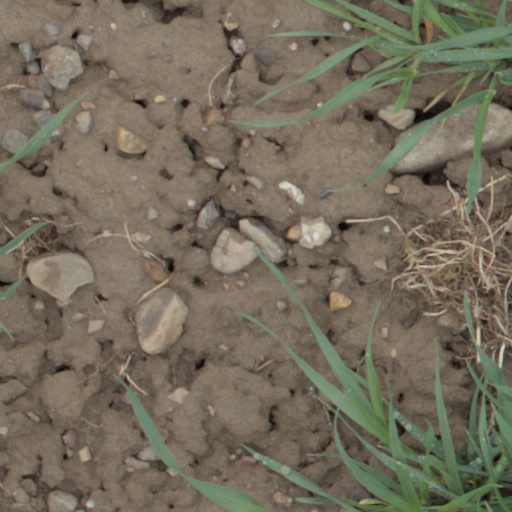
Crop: wheat